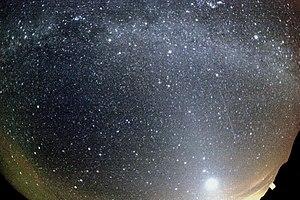
Les Orionides sont des étoiles filantes qui apparaissent chaque année à partir du mois d'octobre.